Romanian Communist Party

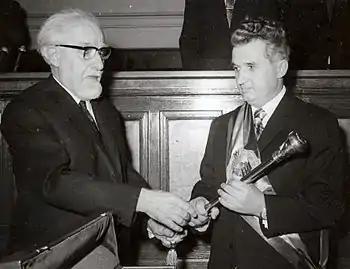
The 1974 ceremony marking Ceaușescu's investiture as President of Romania: Ștefan Voitec handing him the sceptre

Uncomfortable and possibly threatened by the reformist measures adopted by Stalin's successor, Nikita Khrushchev, Gheorghiu-Dej began to steer Romania towards a more "independent" path while remaining within the Soviet orbit during the late 1950s. Following the Twentieth Party Congress of the Communist Party of the Soviet Union, in which Khurshchev initiated De-Stalinization, Gheorghiu-Dej issued propaganda accusing Pauker, Luca and Georgescu of having been an arch-Stalinists responsible for the party's excesses in the late 1940s and early 1950s (notably, in regard to collectivization)—despite the fact that they had occasionally opposed a number of radical measures advocated by the General Secretary. After that purge, Gheorghiu-Dej had begun promoting PMR activists who were perceived as more loyal to his own political views; among them were Nicolae Ceauşescu, Gheorghe Stoica, Ghizela Vass, Grigore Preoteasa, Alexandru Bârlădeanu, Ion Gheorghe Maurer, Gheorghe Gaston Marin, Paul Niculescu-Mizil, and Gheorghe Rădulescu; in parallel, citing Khrushchevite precedents, the PMR briefly reorganized its leadership on a plural basis (1954–1955), while Gheorghiu-Dej reshaped party doctrine to include ambiguous messages about Stalin's legacy (insisting on the defunct Soviet's leader contribution to Marxist thought, official documents also deplored his personality cult and encouraged Stalinists to self-criticism).